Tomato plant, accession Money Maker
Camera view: tilt-top (135 deg); turntable rotation: 240 degrees
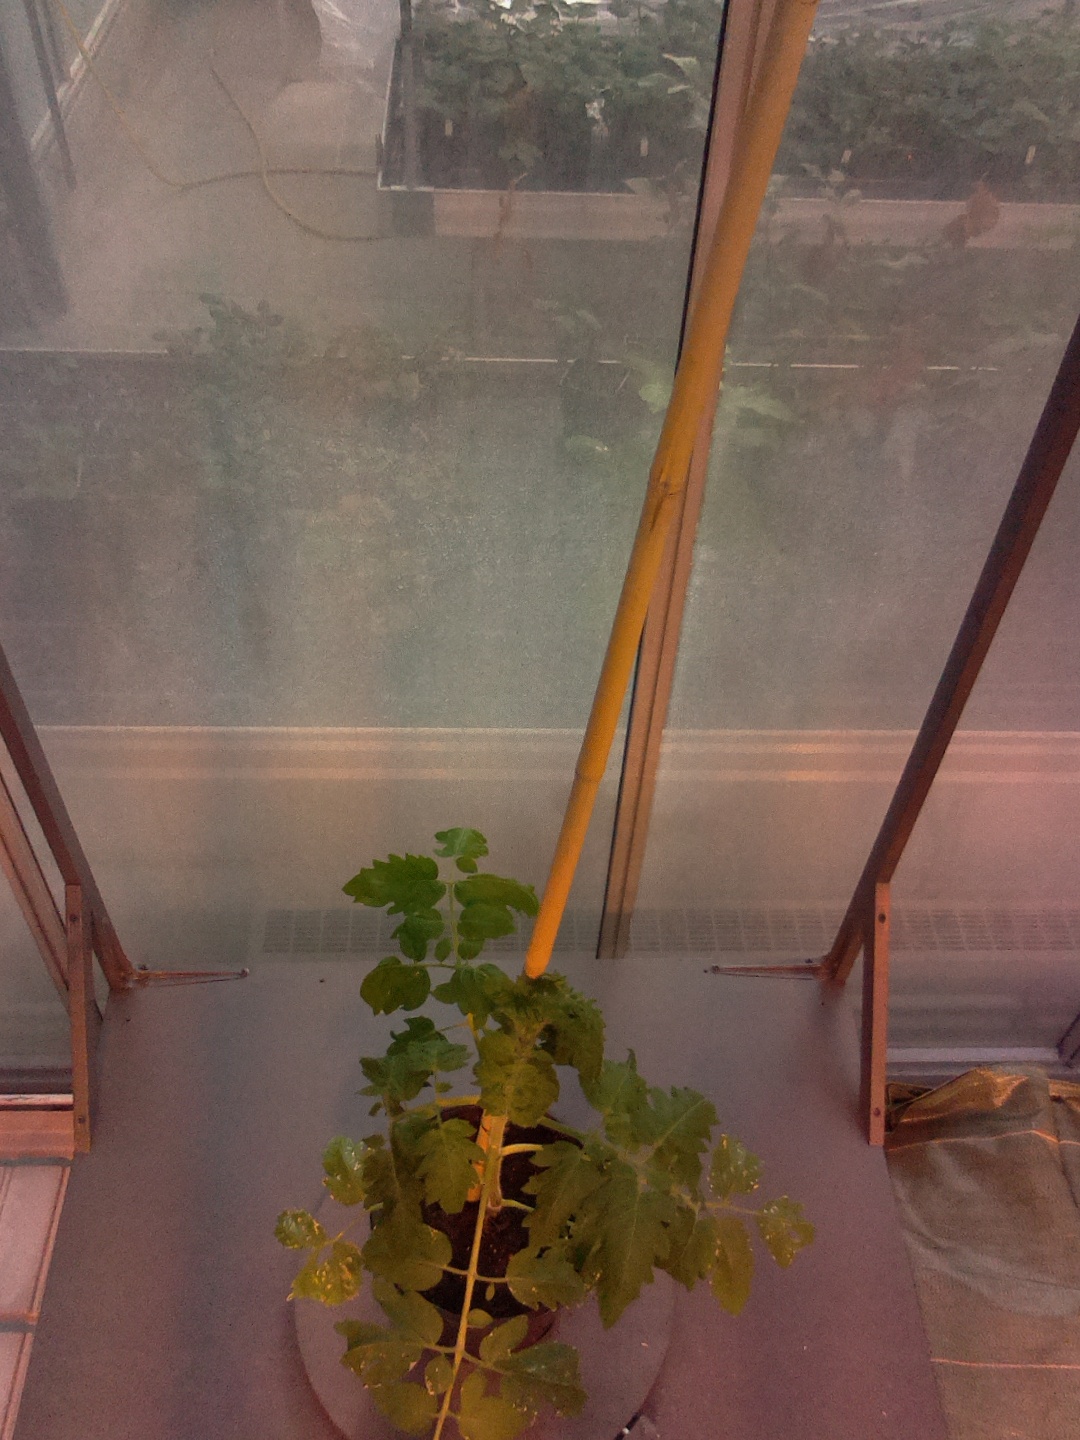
BBCH growth stage 14: 8 of true leaves visible